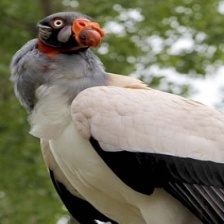
Species: KING VULTURE
Scientific name: SARCORAMPHUS PAPA
ImageNet parent category: vulture